Northrop M2-F3

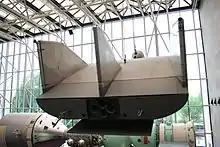
The M2-F3 at the National Air and Space Museum

A reaction control thruster (RCT) system, similar to that on orbiting spacecraft, was also installed to obtain research data about their effectiveness for vehicle control. As the M2-F3's portion of the lifting body program neared an end, it evaluated a rate command augmentation control system, and a side control stick similar to side-stick controllers now used on many modern aircraft.